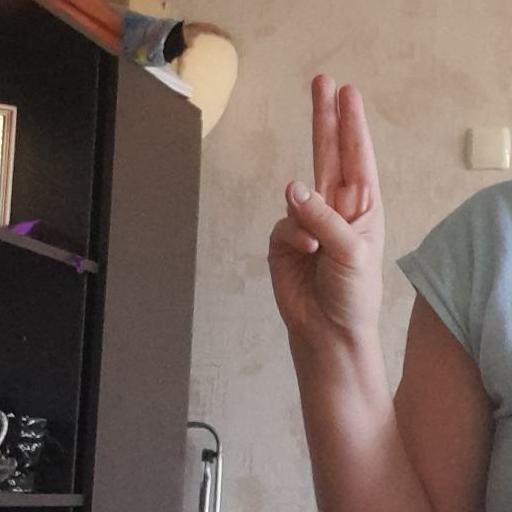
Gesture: two_up